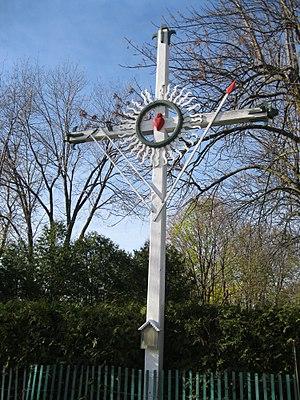
Croix de chemin du Bord-du-Lac 1859, chemin Bord-du-Lac, L'Île-Bizard, Montréal, Québec
Cet article recense les lieux patrimoniaux de Montréal inscrit au répertoire des lieux patrimoniaux du Canada, qu'ils soient de niveau provincial, fédéral ou municipal.